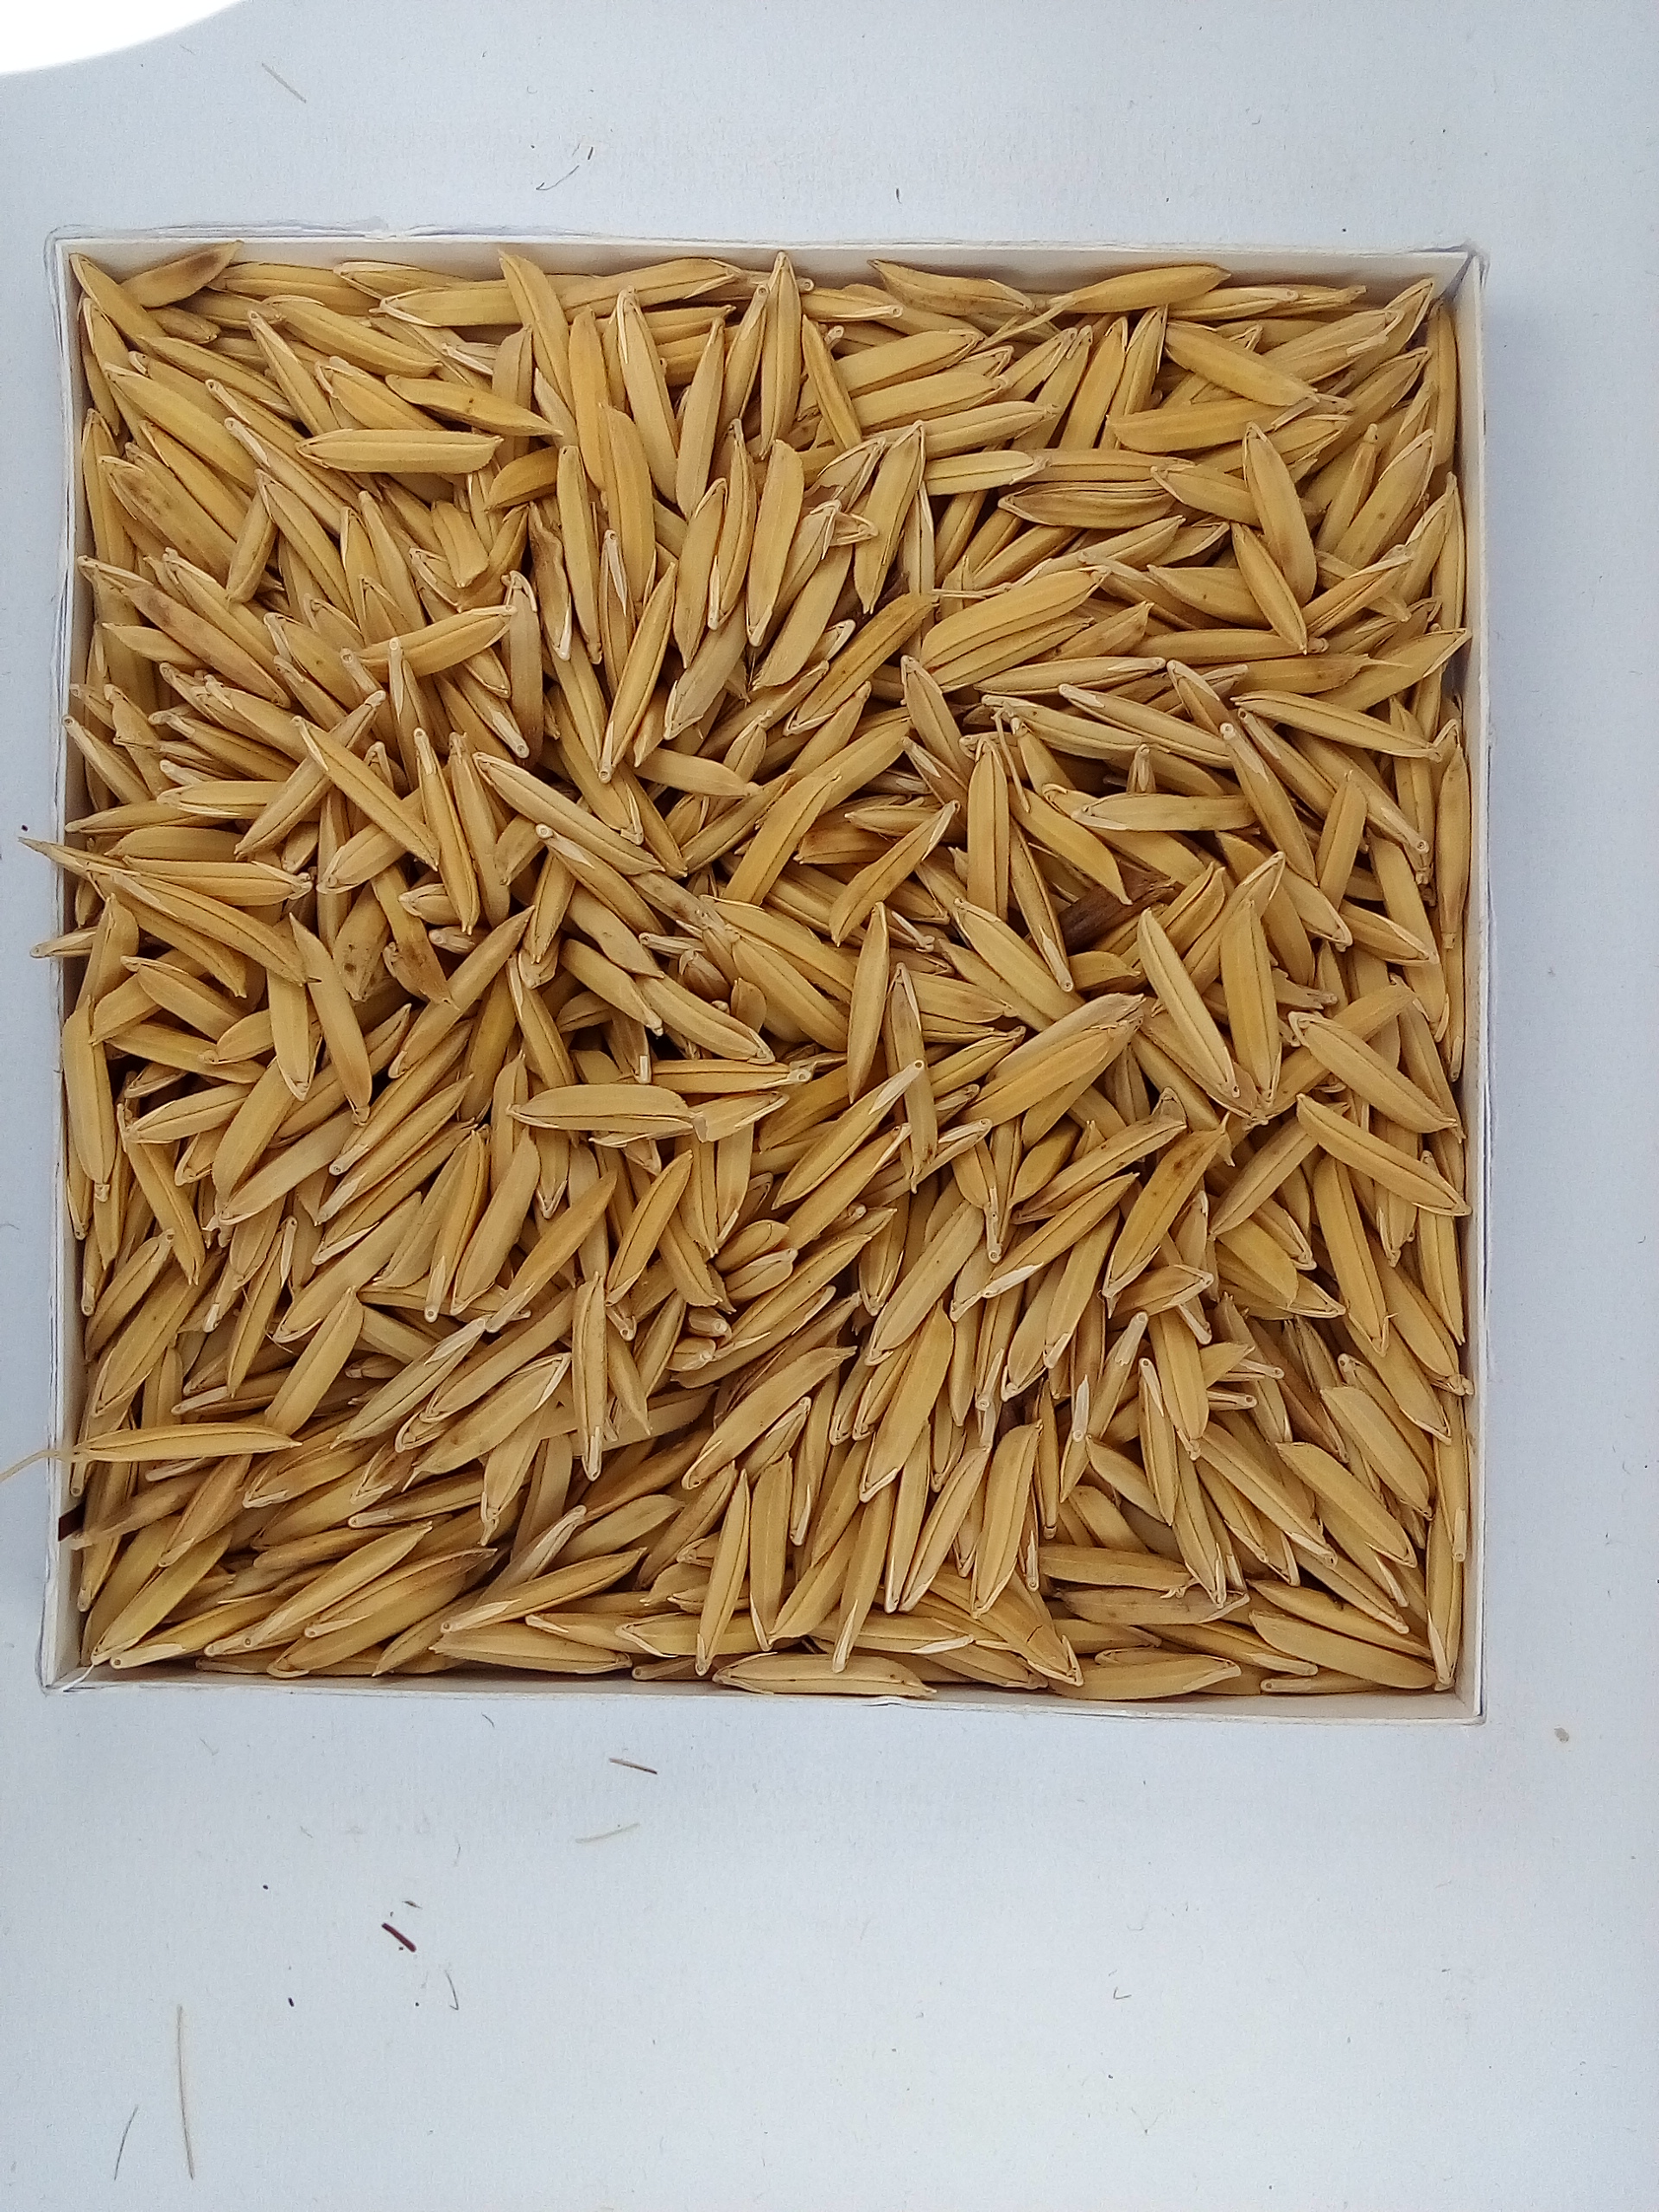
Rice seed variety: Unknown